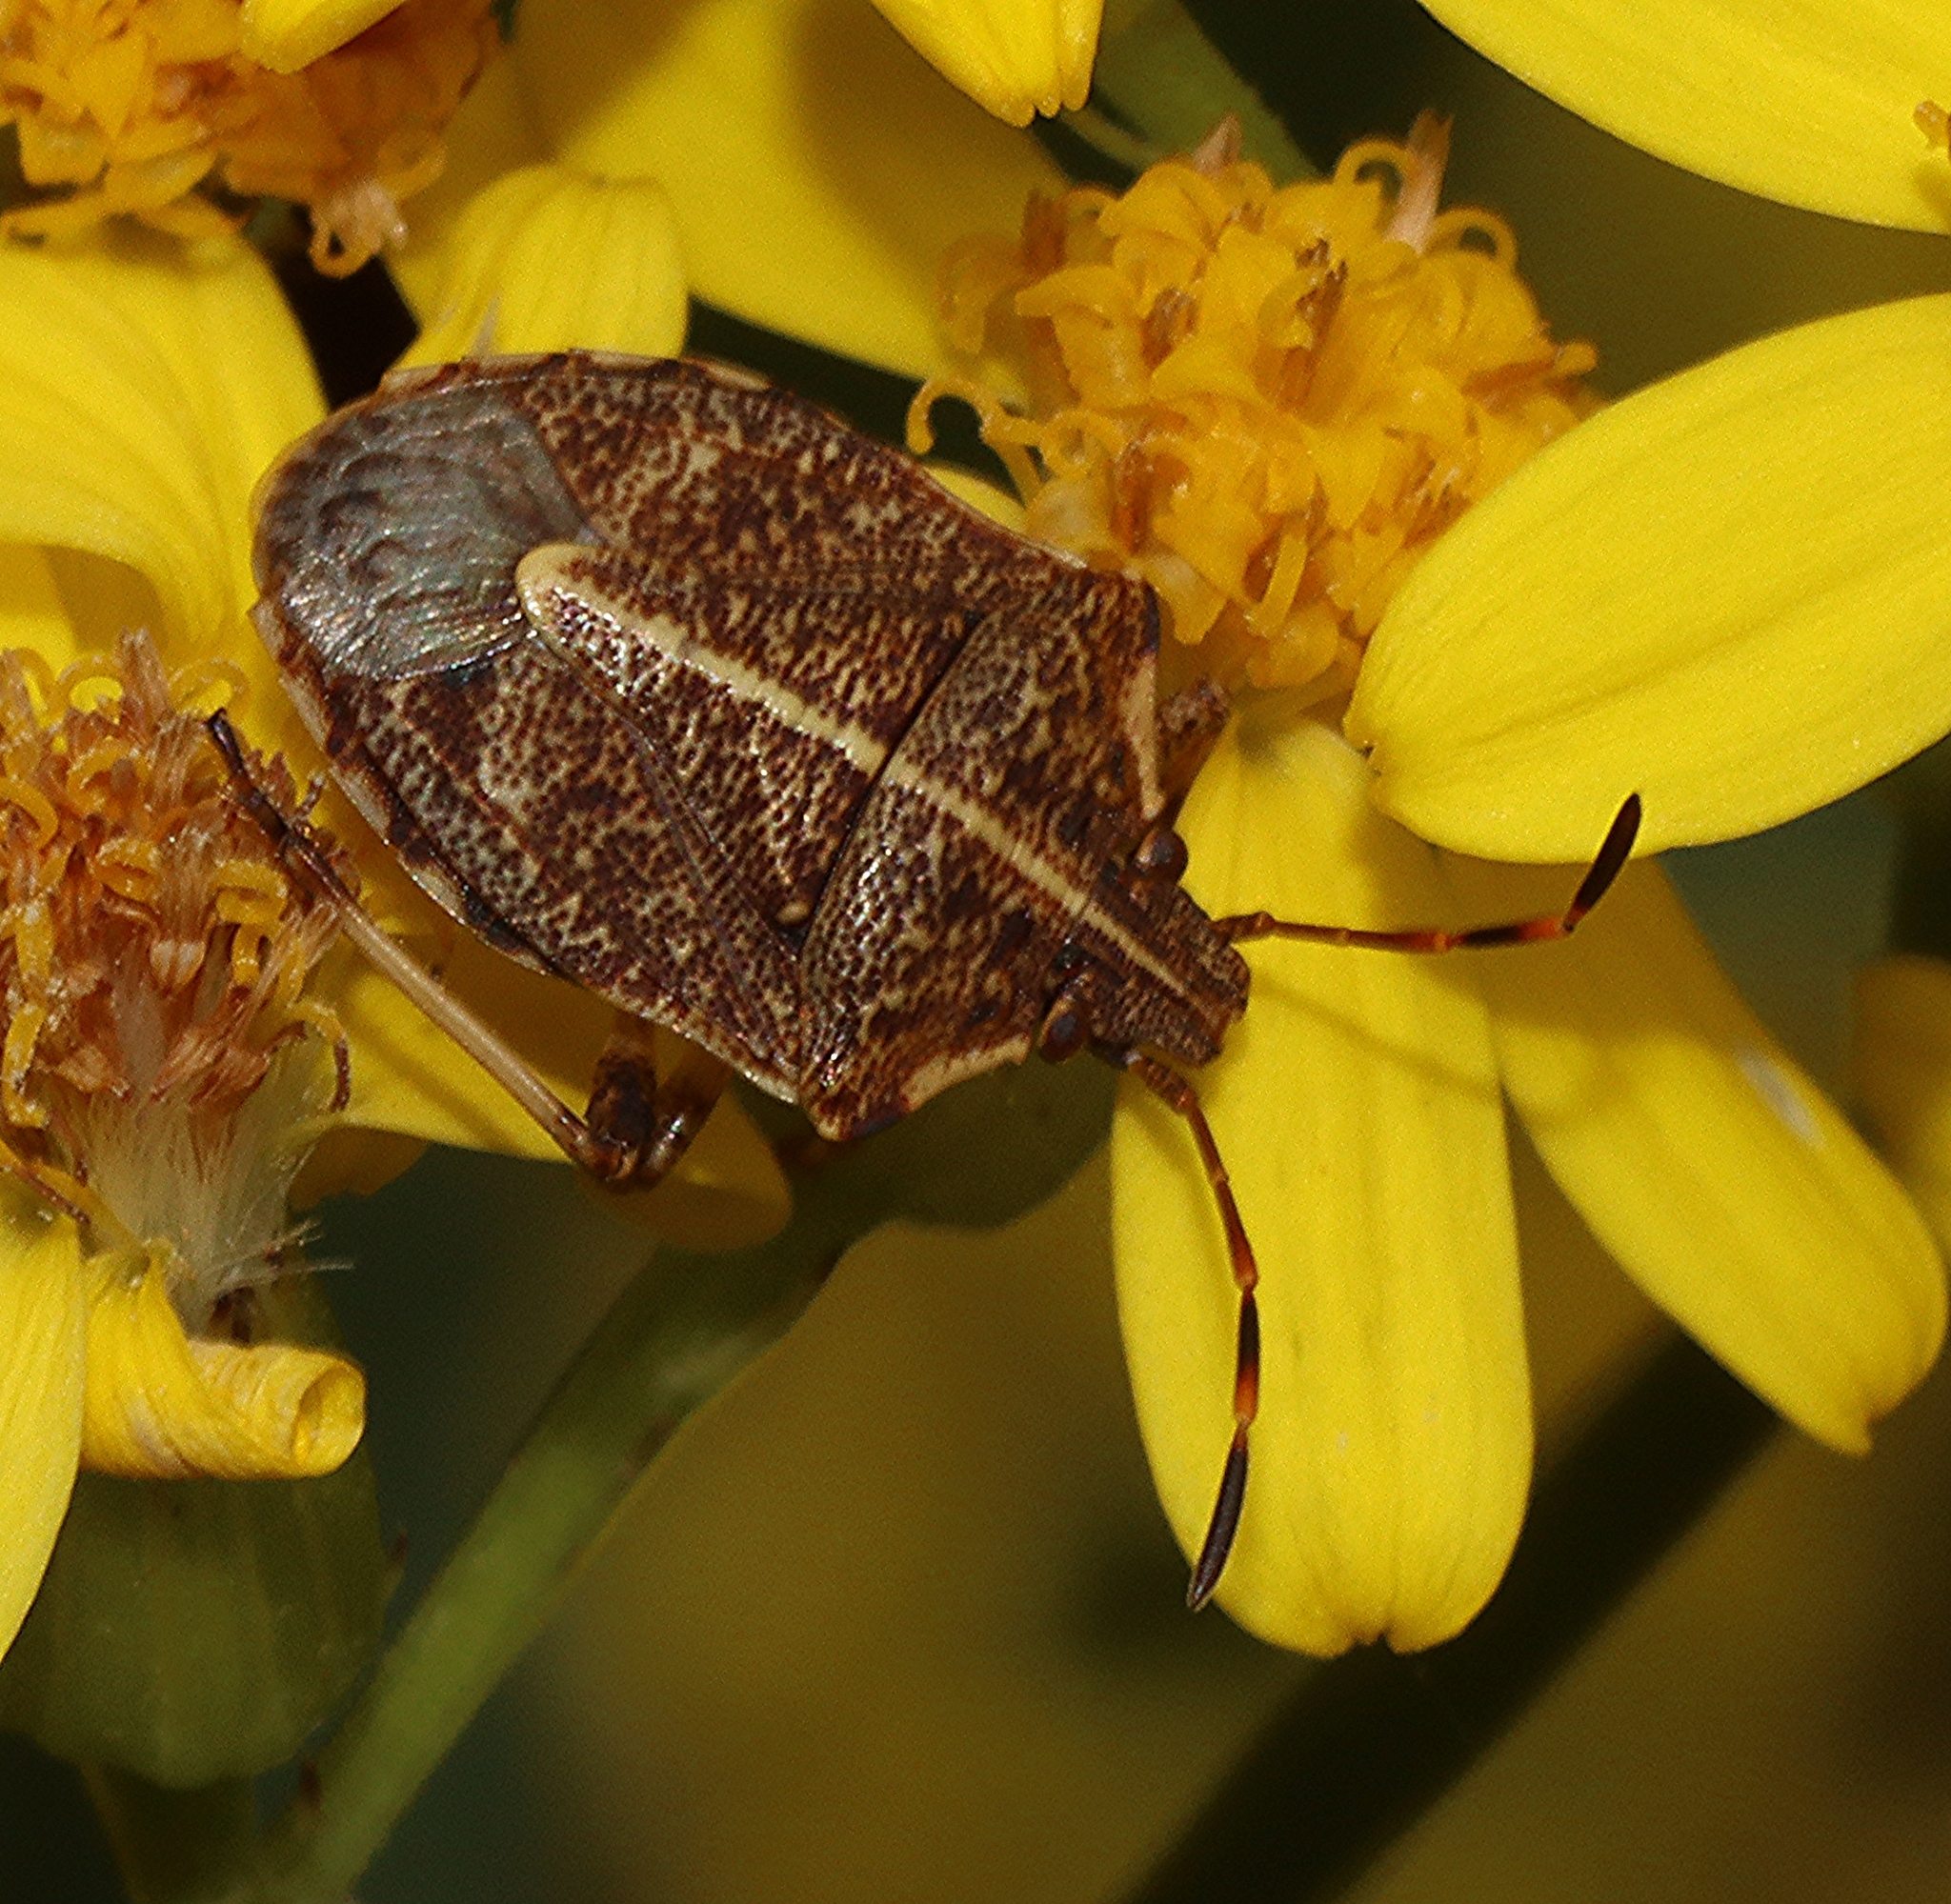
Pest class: stink_bug